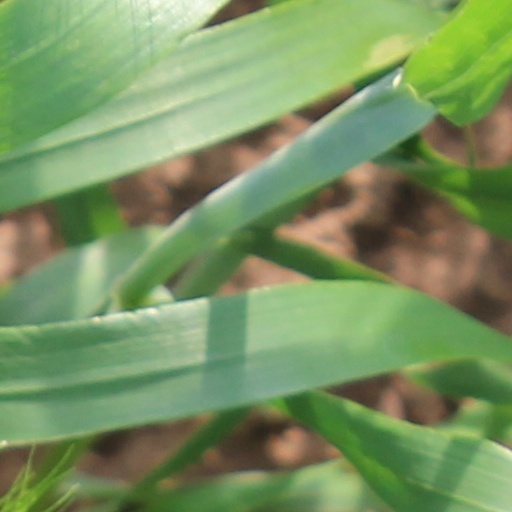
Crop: wheat